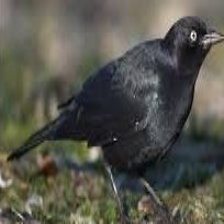
Species: BREWERS BLACKBIRD
Scientific name: EUPHAGUS CYANOCEPHALUS